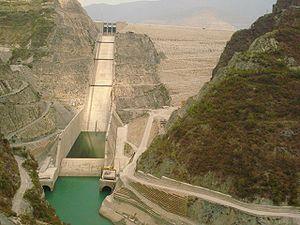
Cette liste des plus hauts barrages du monde énumère les barrages de plus de 120 mètres de hauteur. Actuellement le plus haut barrage au monde est le barrage de Jinping I en Chine avec une hauteur de 305 mètres.
Le secteur de l'hydroélectricité en Inde bénéficie grâce à l'Himalaya d'un potentiel important dont seulement un tiers est exploité ; l'Inde se situe en 2019 au 6ᵉ rang mondial en termes de production avec 3,8 % de la production mondiale et au 5ᵉ rang en termes de puissance installée avec 3,8 % du total mondial, derrière la Chine, le Brésil, les États-Unis et le Canada.
Le barrage de Tehri est un barrage situé dans l’État de l'Uttarakhand en Inde. Il est associé à une centrale hydroélectrique de 2 400 MW. La construction de ce barrage a été très controversée, la majorité des habitants de la région ont manifesté contre l'édification de ce barrage.